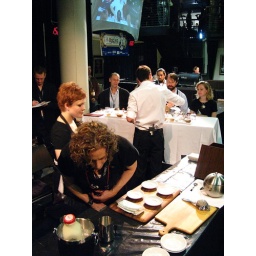
tech judges sniff around while kyle fills the sensory judges water glasses